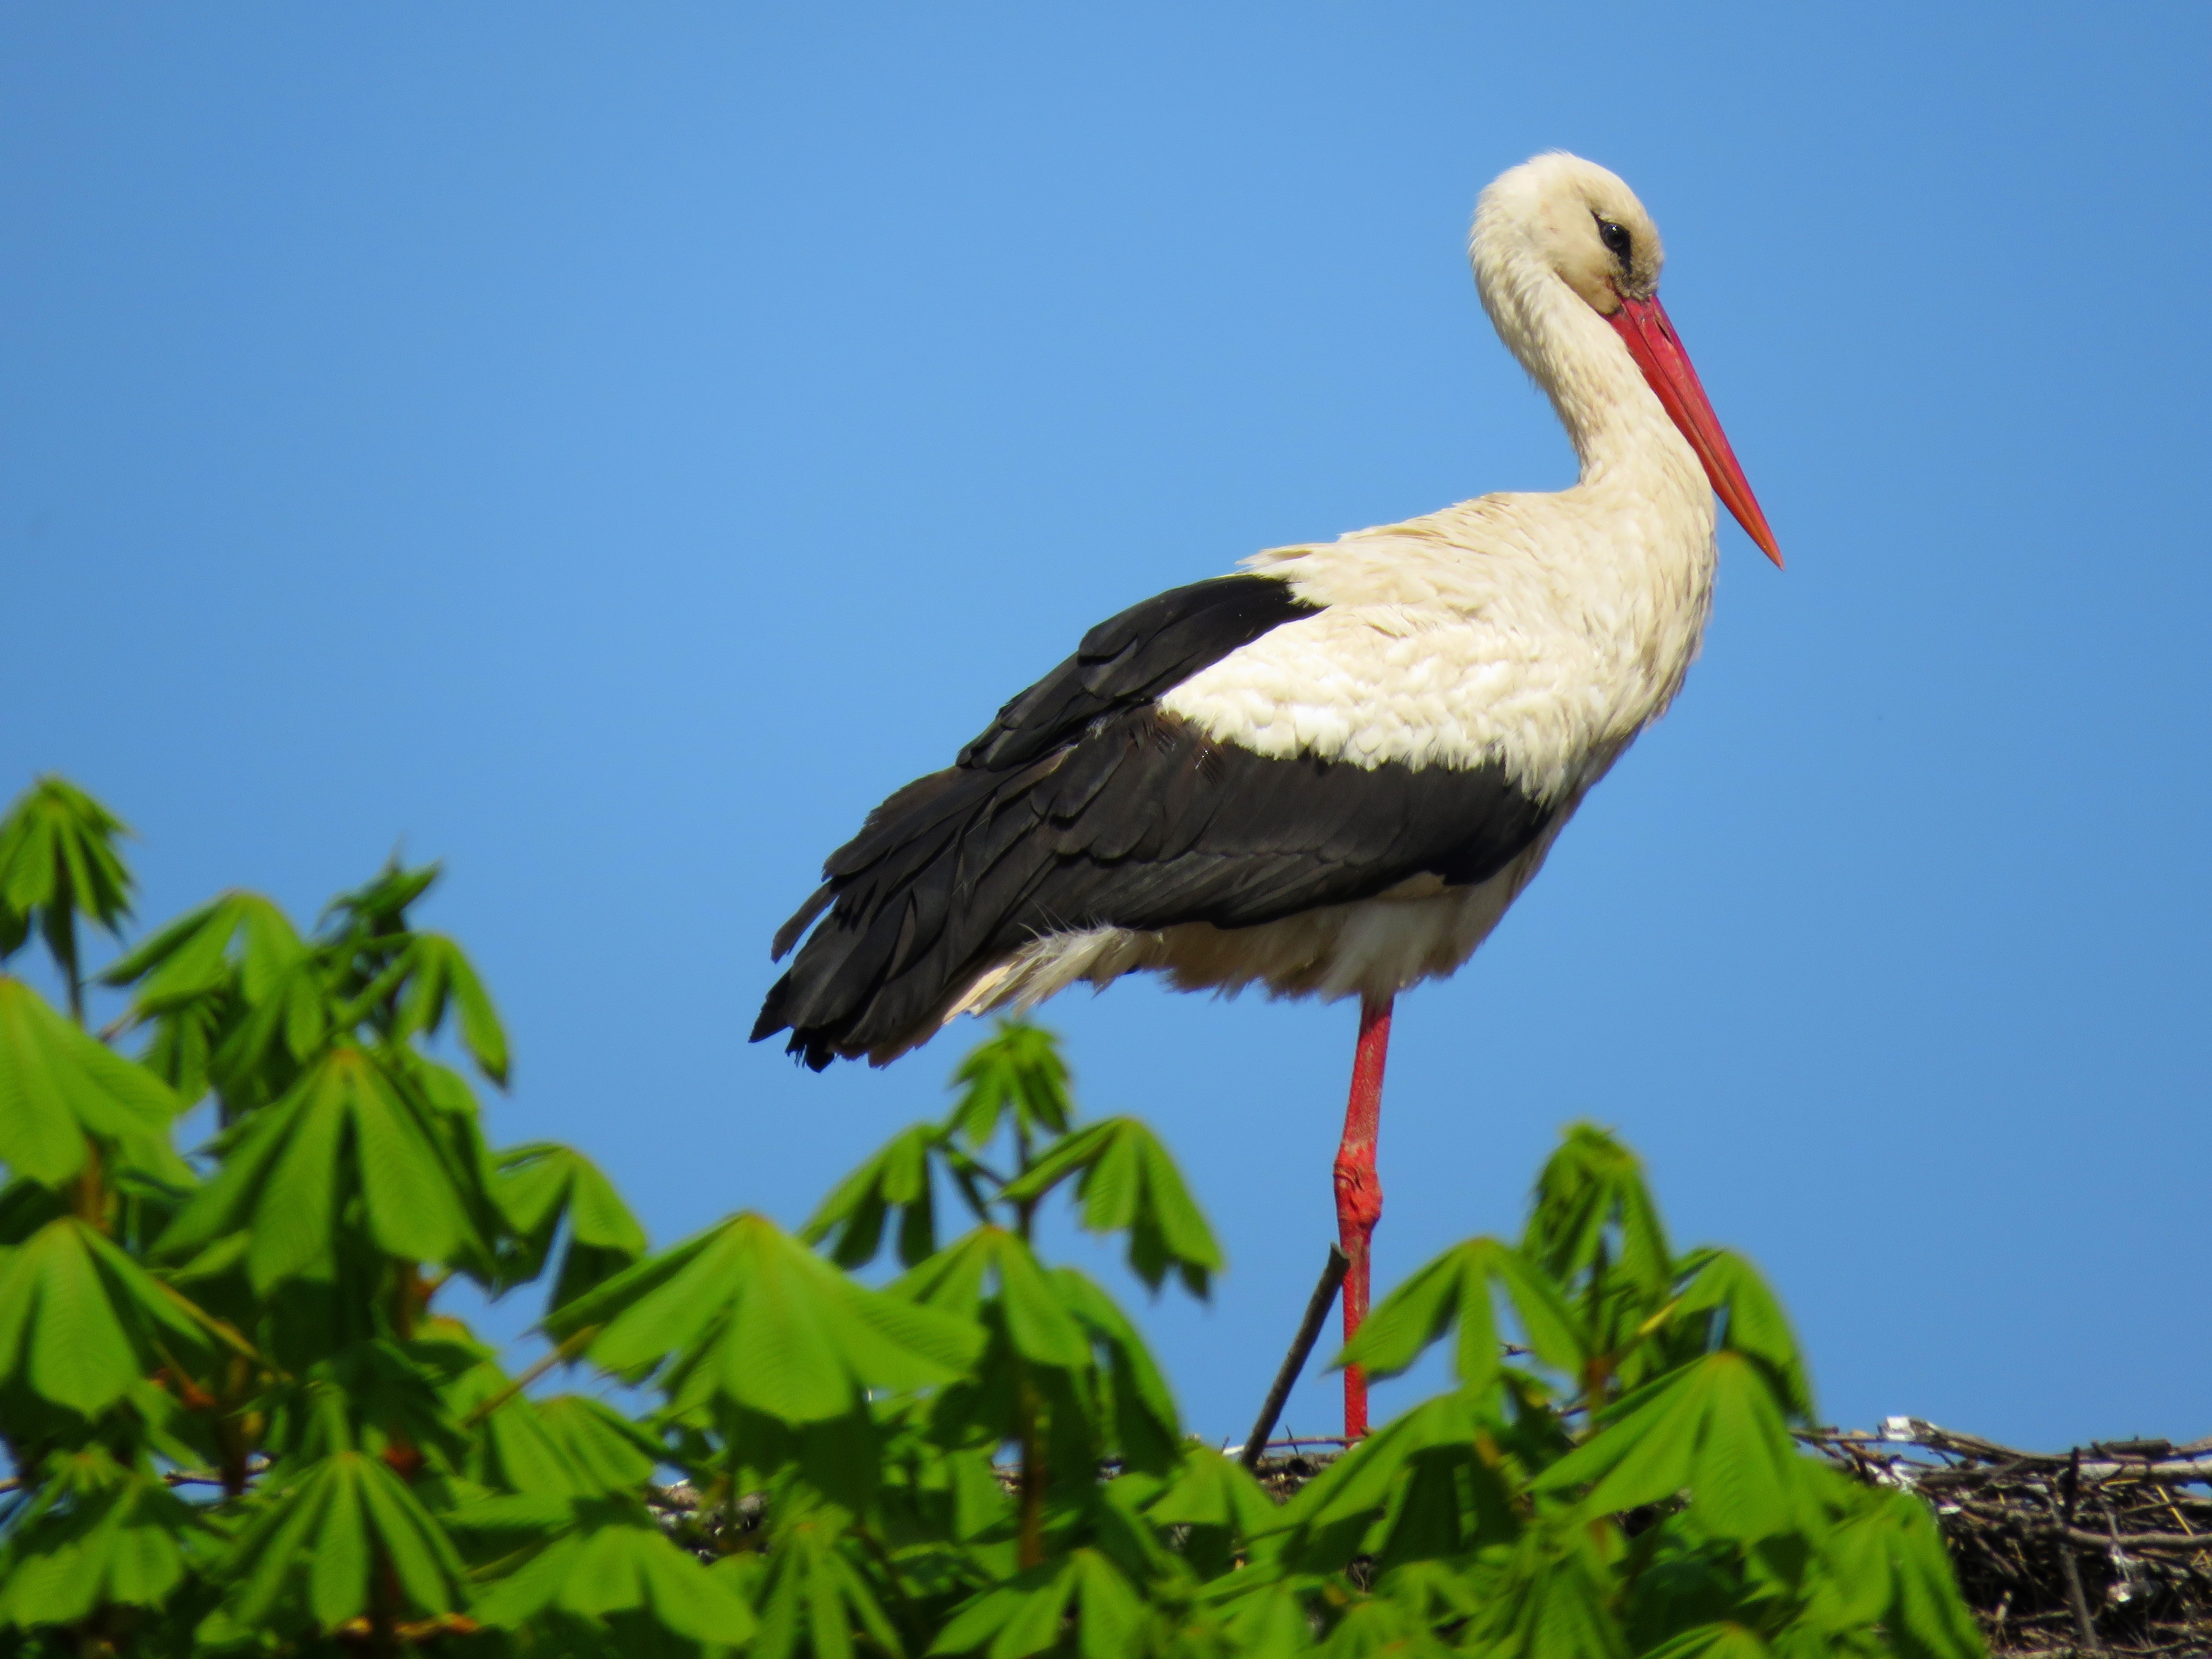
nature, bird, wing, wildlife, beak, fauna, stork, poland, vertebrate, ibis, white stork, ciconiiformes